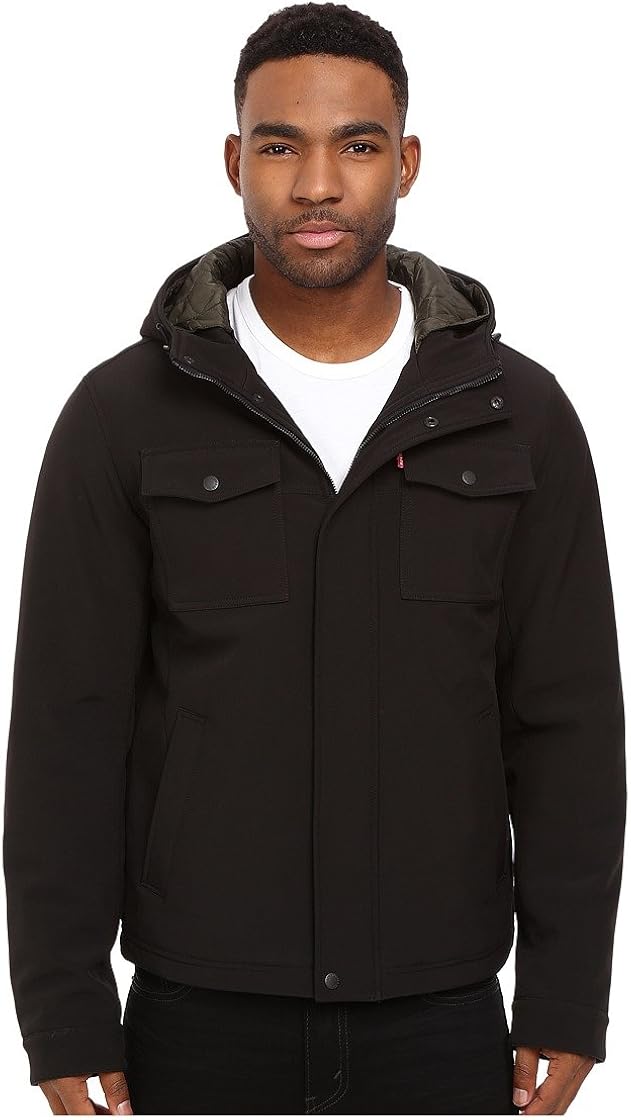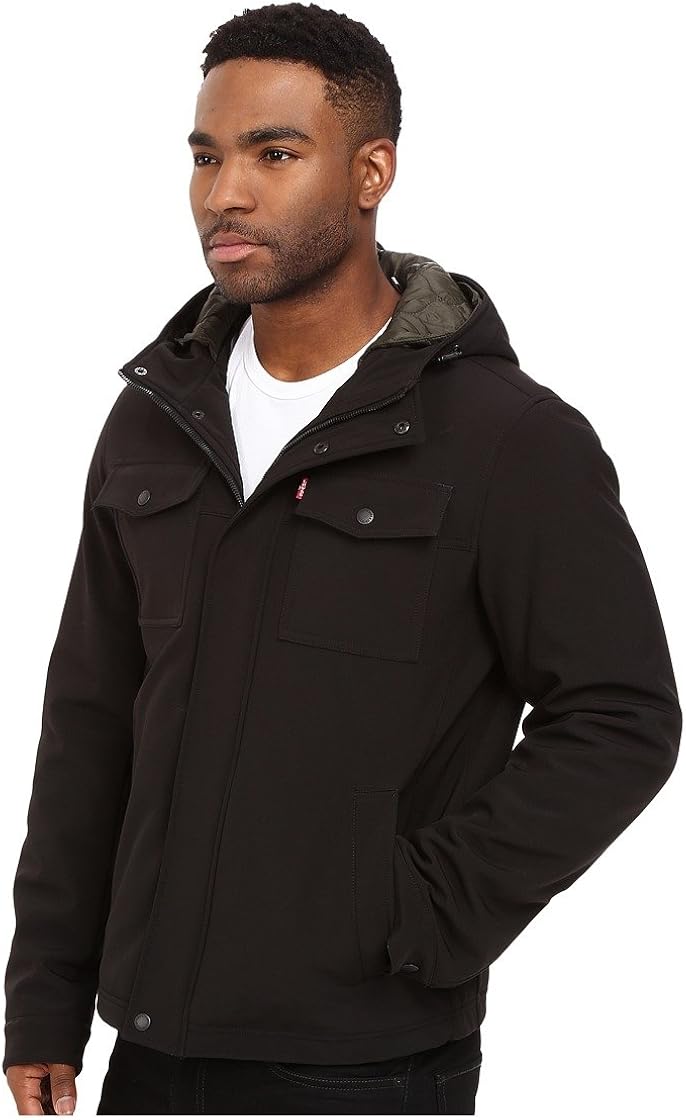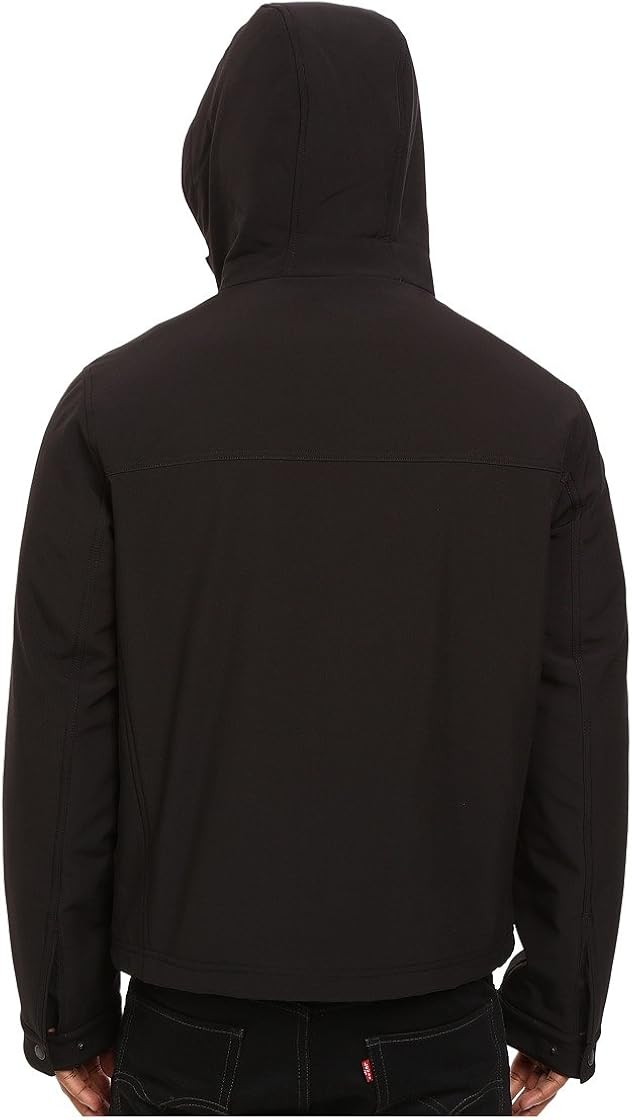
Levi's Men's Filled Soft Shell Two Pocket Double Hooded Trucker Jacket
Category: AMAZON FASHION
Midweight filled soft shell fly front hooded trucker jacket with contrast poly twill double hood
Features: Black: 90% Polyester, 10% Spandex; Heather Grey: 100% Polyester | Imported | Zipper closure | Machine Wash | Two upper chest snap flap pockets, two lower welt pockets | Dual closure zipper and fly front snap placket | Adjustable draw cord on hood | Breathable and water resistant shell fabric | Levi's signature red tab on chest pocket